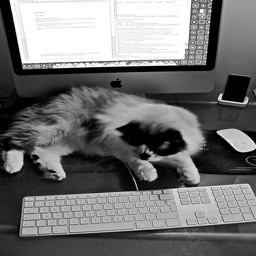
Dark and light colored cat lying on desktop.
A cat sleeping in front of a computer.
a black and white cat is sitting between a keyboard and a monitor
A cay laying between a computer keyboard and a monitor.
An cat is sitting between a computer and keyboard.